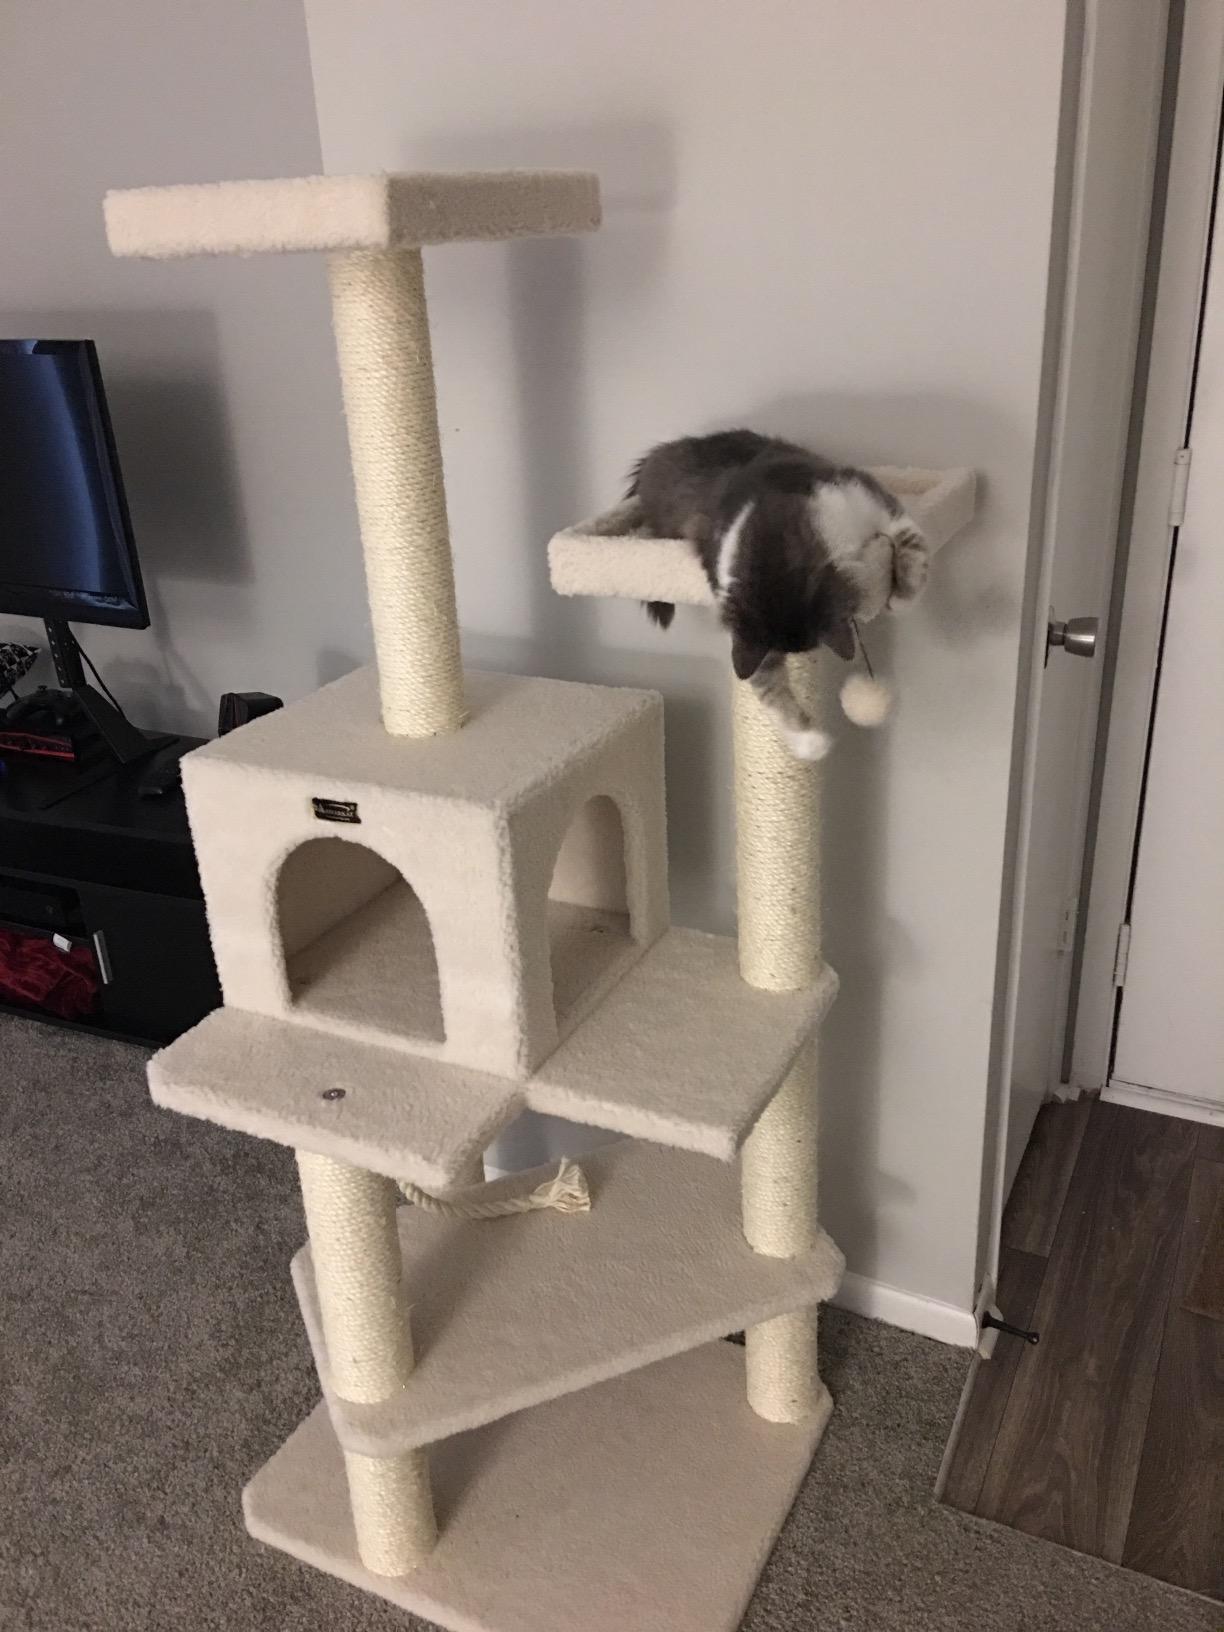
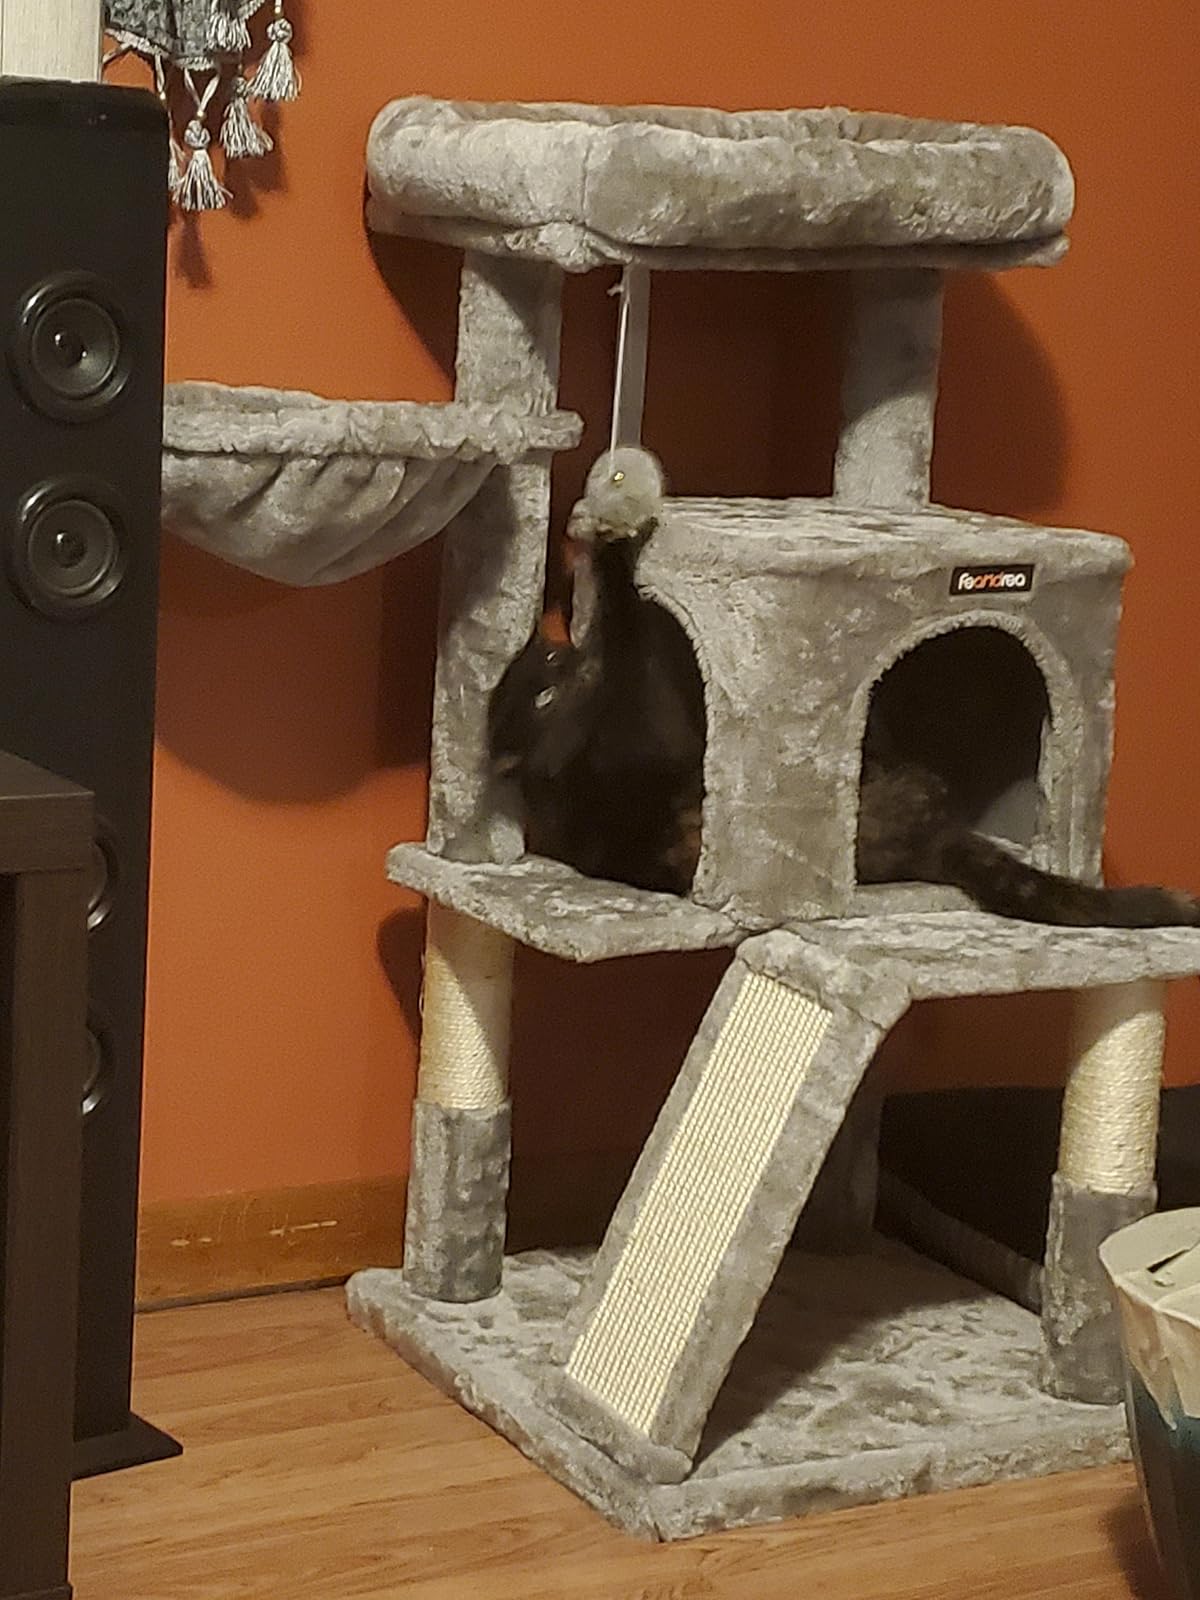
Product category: items_cat tree
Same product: no